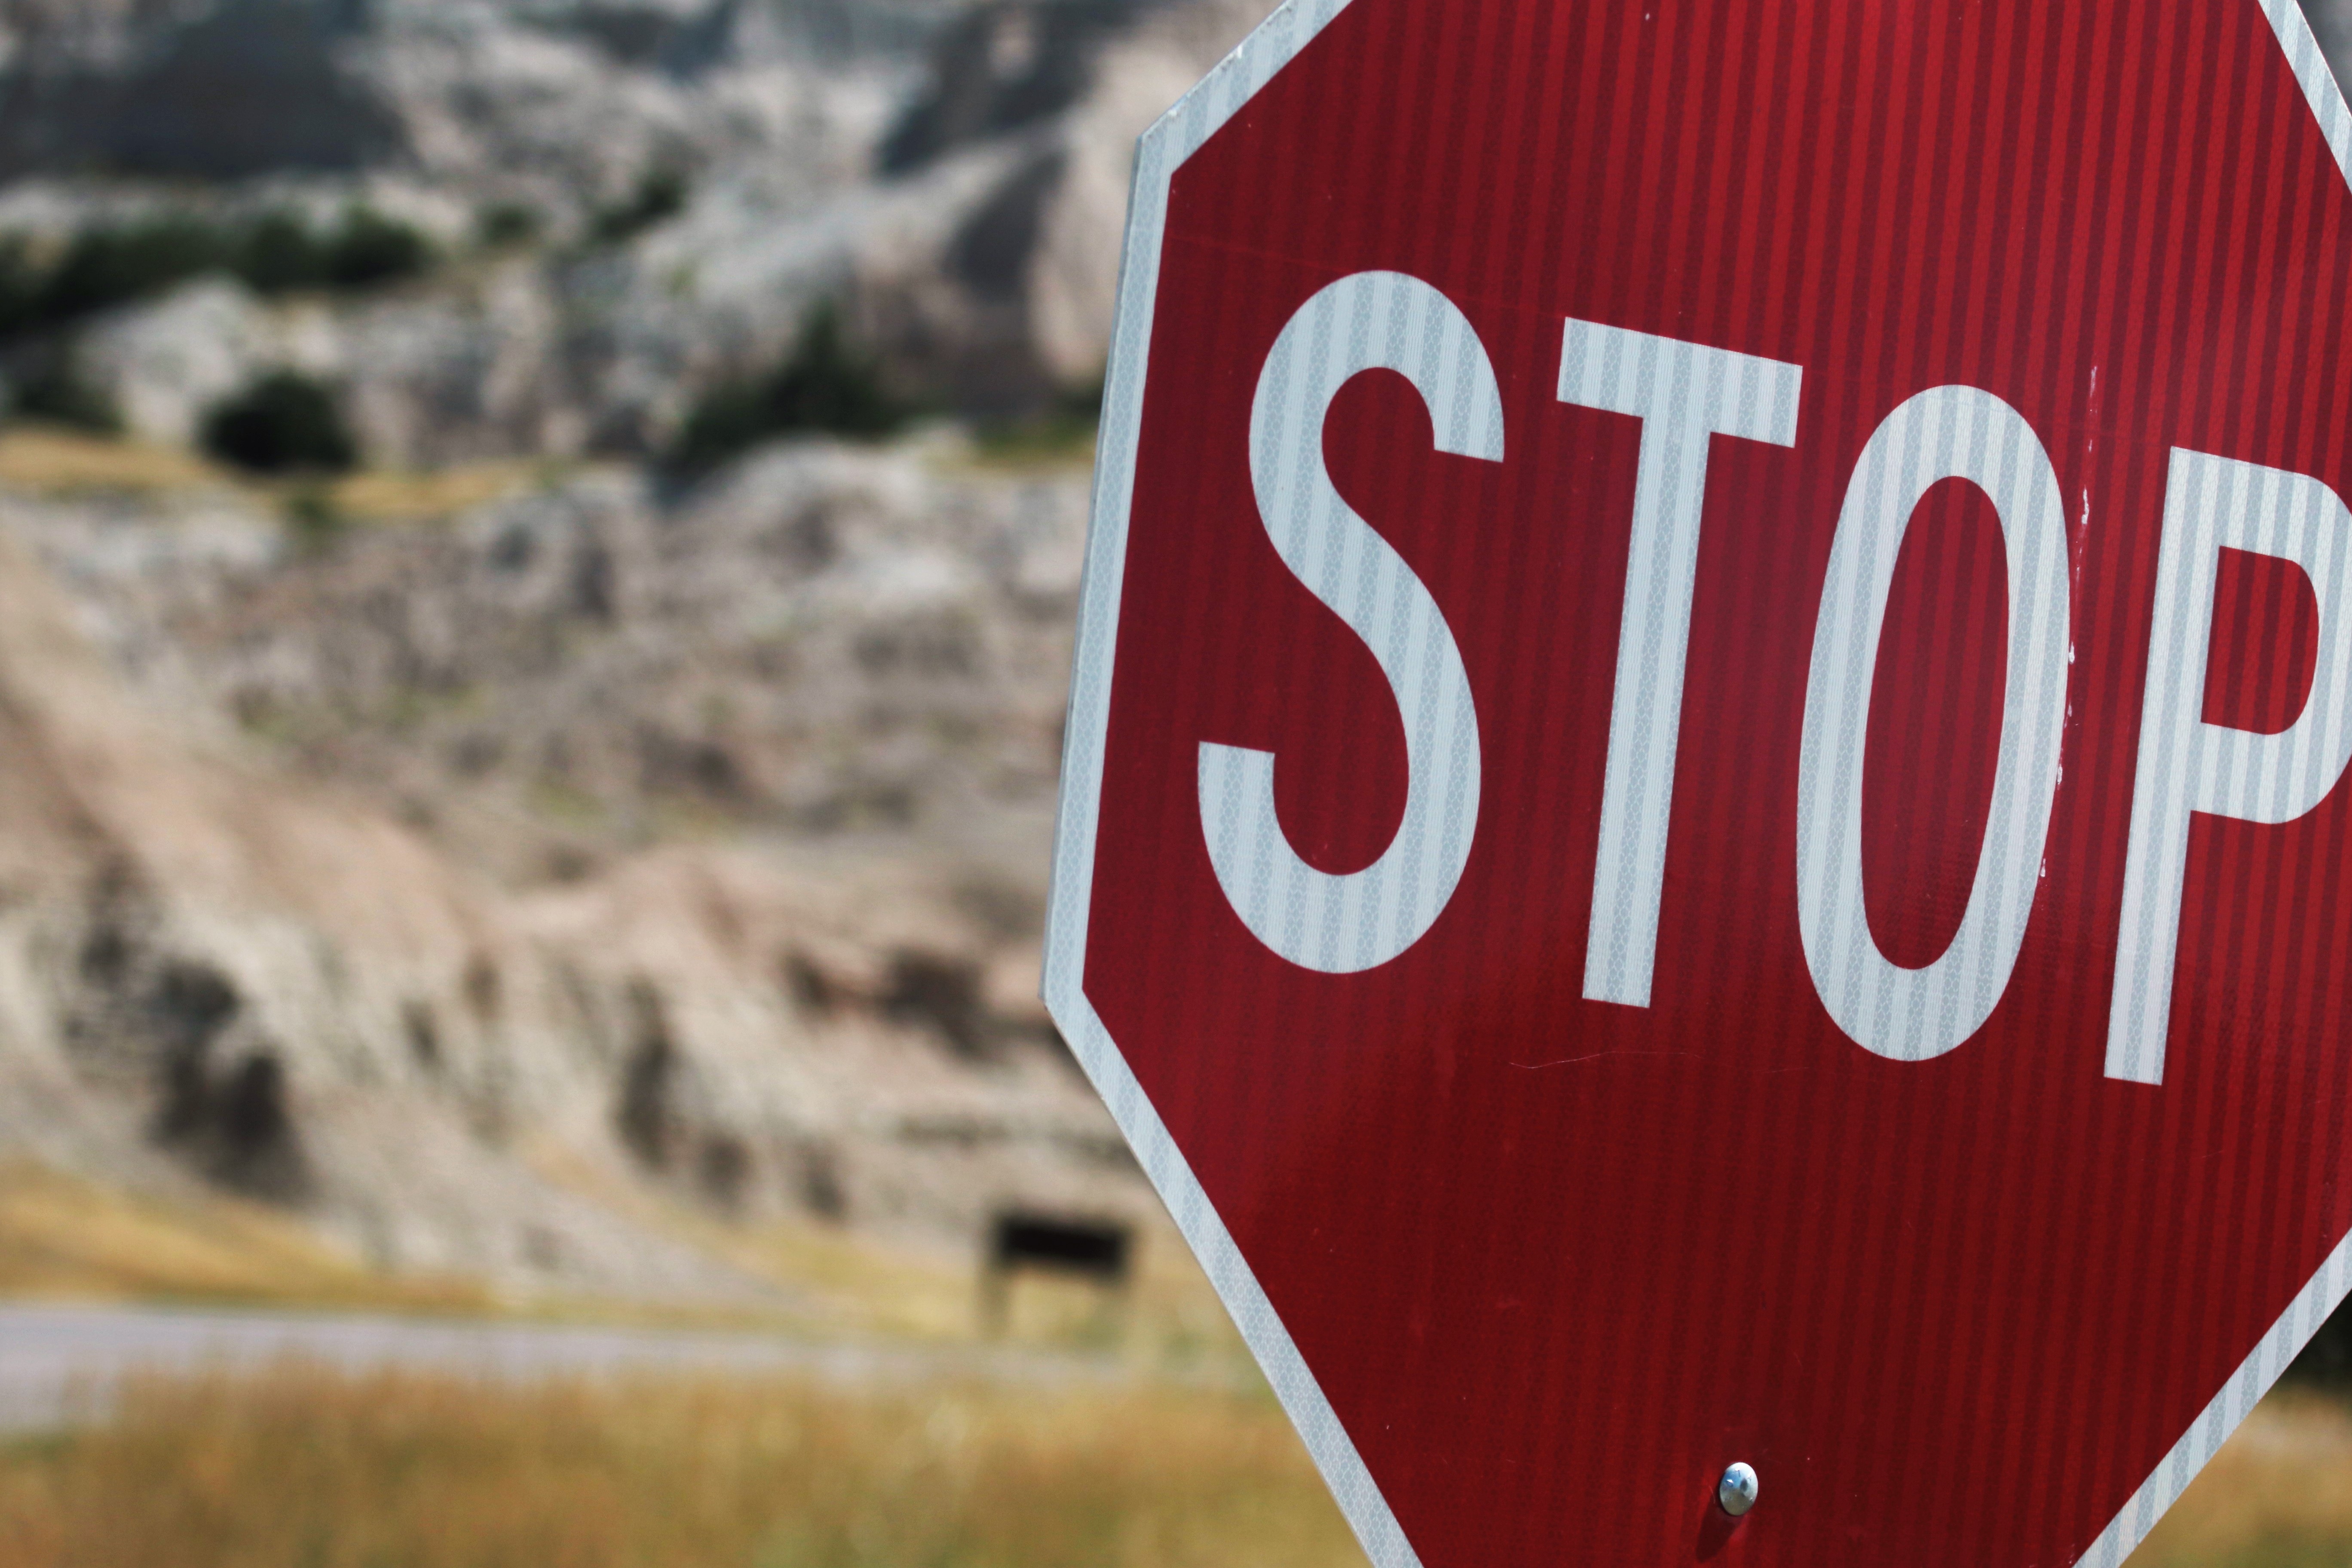
road, traffic, highway, driving, transportation, sign, red, symbol, signal, signage, stop sign, no, safety, stop, warning